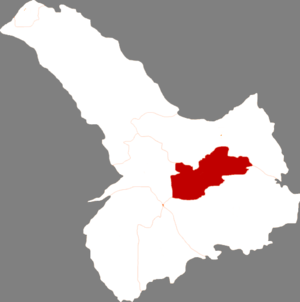
Le district de Horqin est une subdivision administrative de la région autonome de Mongolie-Intérieure en Chine. Il est placé sous la juridiction de la ville-préfecture de Tongliao.